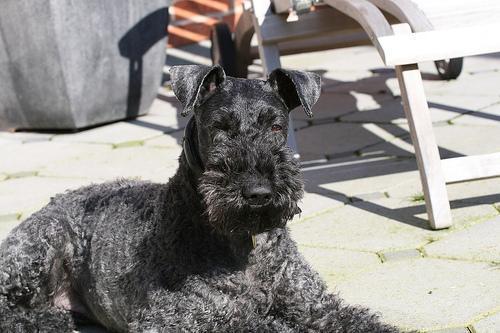
Kerry_blue_terrier